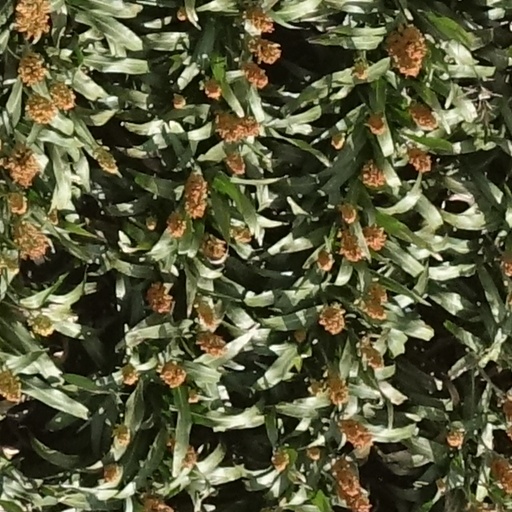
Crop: sorghum